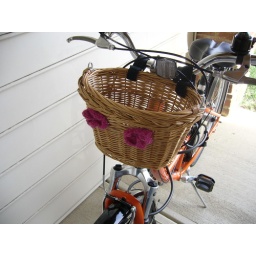
The cute basket my knitting group in Boston got me, complete with cute crocheted flowers =)